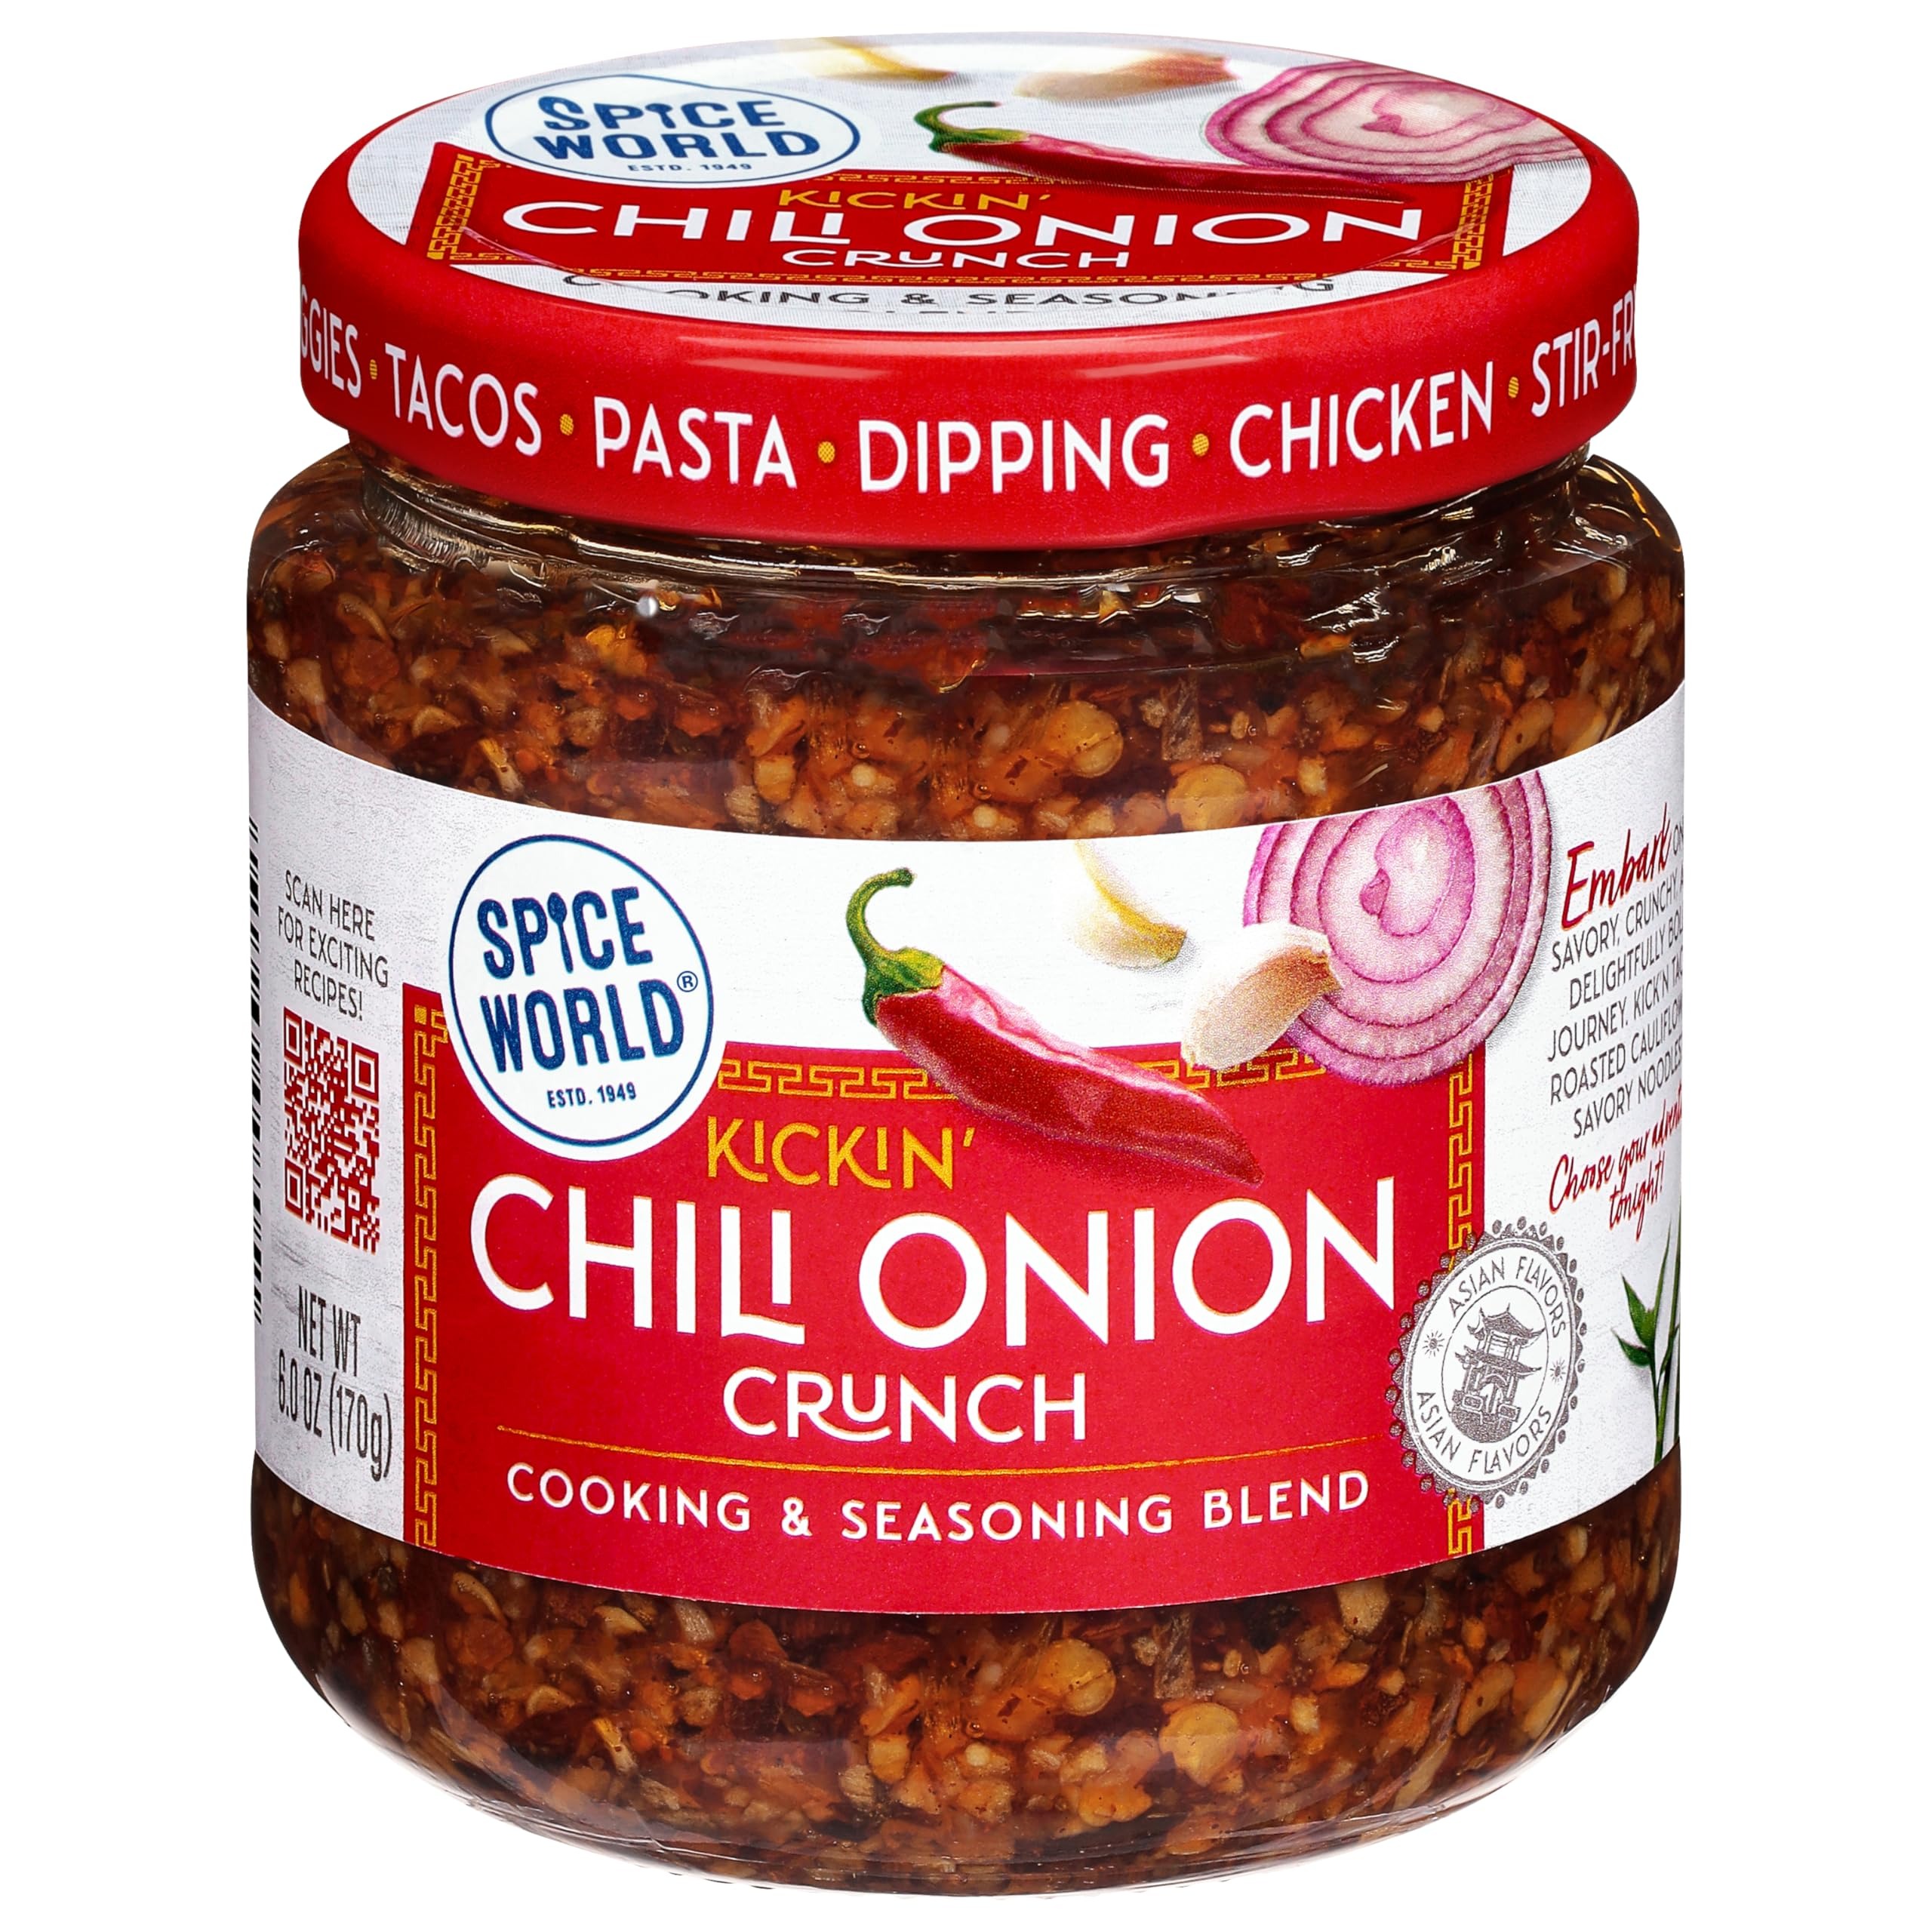
Item Name: Spice World Chili Onion Crunch Seasoning Blend – Ready-to-Use Seasonings for Cooking - 6oz Blend Adds Savory Flavor and Heat to Stir-Fries, Chili, Stews, Asian Dishes, and More
Bullet Point 1: READY-TO-USE CRUNCHY CHILI ONION – Kick up your dishes with a spoonful of Spice World Chili Onion Crunch Seasoning Blend. The chili oil crunch seasoning will add some heat and make your taste buds come alive as you prepare scrumptious meals.
Bullet Point 2: SEASONING BLEND – The best way to add serious flavor and heat to your cooking, this spices and seasonings blend is made with a combination of chili peppers, garlic, onions, and other spices. The addition of onions gives this chili crunch oil extra flavor.
Bullet Point 3: SAVORY FLAVOR – This chili seasoning mix is perfect for adding savory flavor & heat! Add the oil seasoning to stir-fries, chili, stews, Asian-inspired dishes, & more. This seasoning oil has a little crunchy texture ideal for salads, soups, & over meats.
Bullet Point 4: EASY TO USE – Embark on a savory, crunchy, & delightfully bold Asian-inspired taste journey with this easy to use Chili Onion Crunch Seasoning Mix. Simply spoon the crunchy chili oil straight from the 6oz jar to amplify any meal. Stir before use.
Bullet Point 5: FLAVOR WITHOUT BOUNDARIES – It’s time to stir up adventure in your kitchen with Spice World’s seasonings and spices for cooking. We make bringing bold flavor even easier for busy home chefs with our fresh minced, peeled, and squeezable flavors and blends.
Product Description: Embark on a savory, crunchy and delightfully bold Asian-inspired taste journey with Kickin’ Chili Onion Crunch, a cooking and seasoning blend from Spice World’s Global Flavors line.
Value: 6.0
Unit: Ounce

Price: 4.14